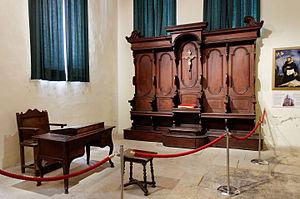
Tribunal, Palais de l'inquisiteur à Vittoriosa (Birgu), Malte.